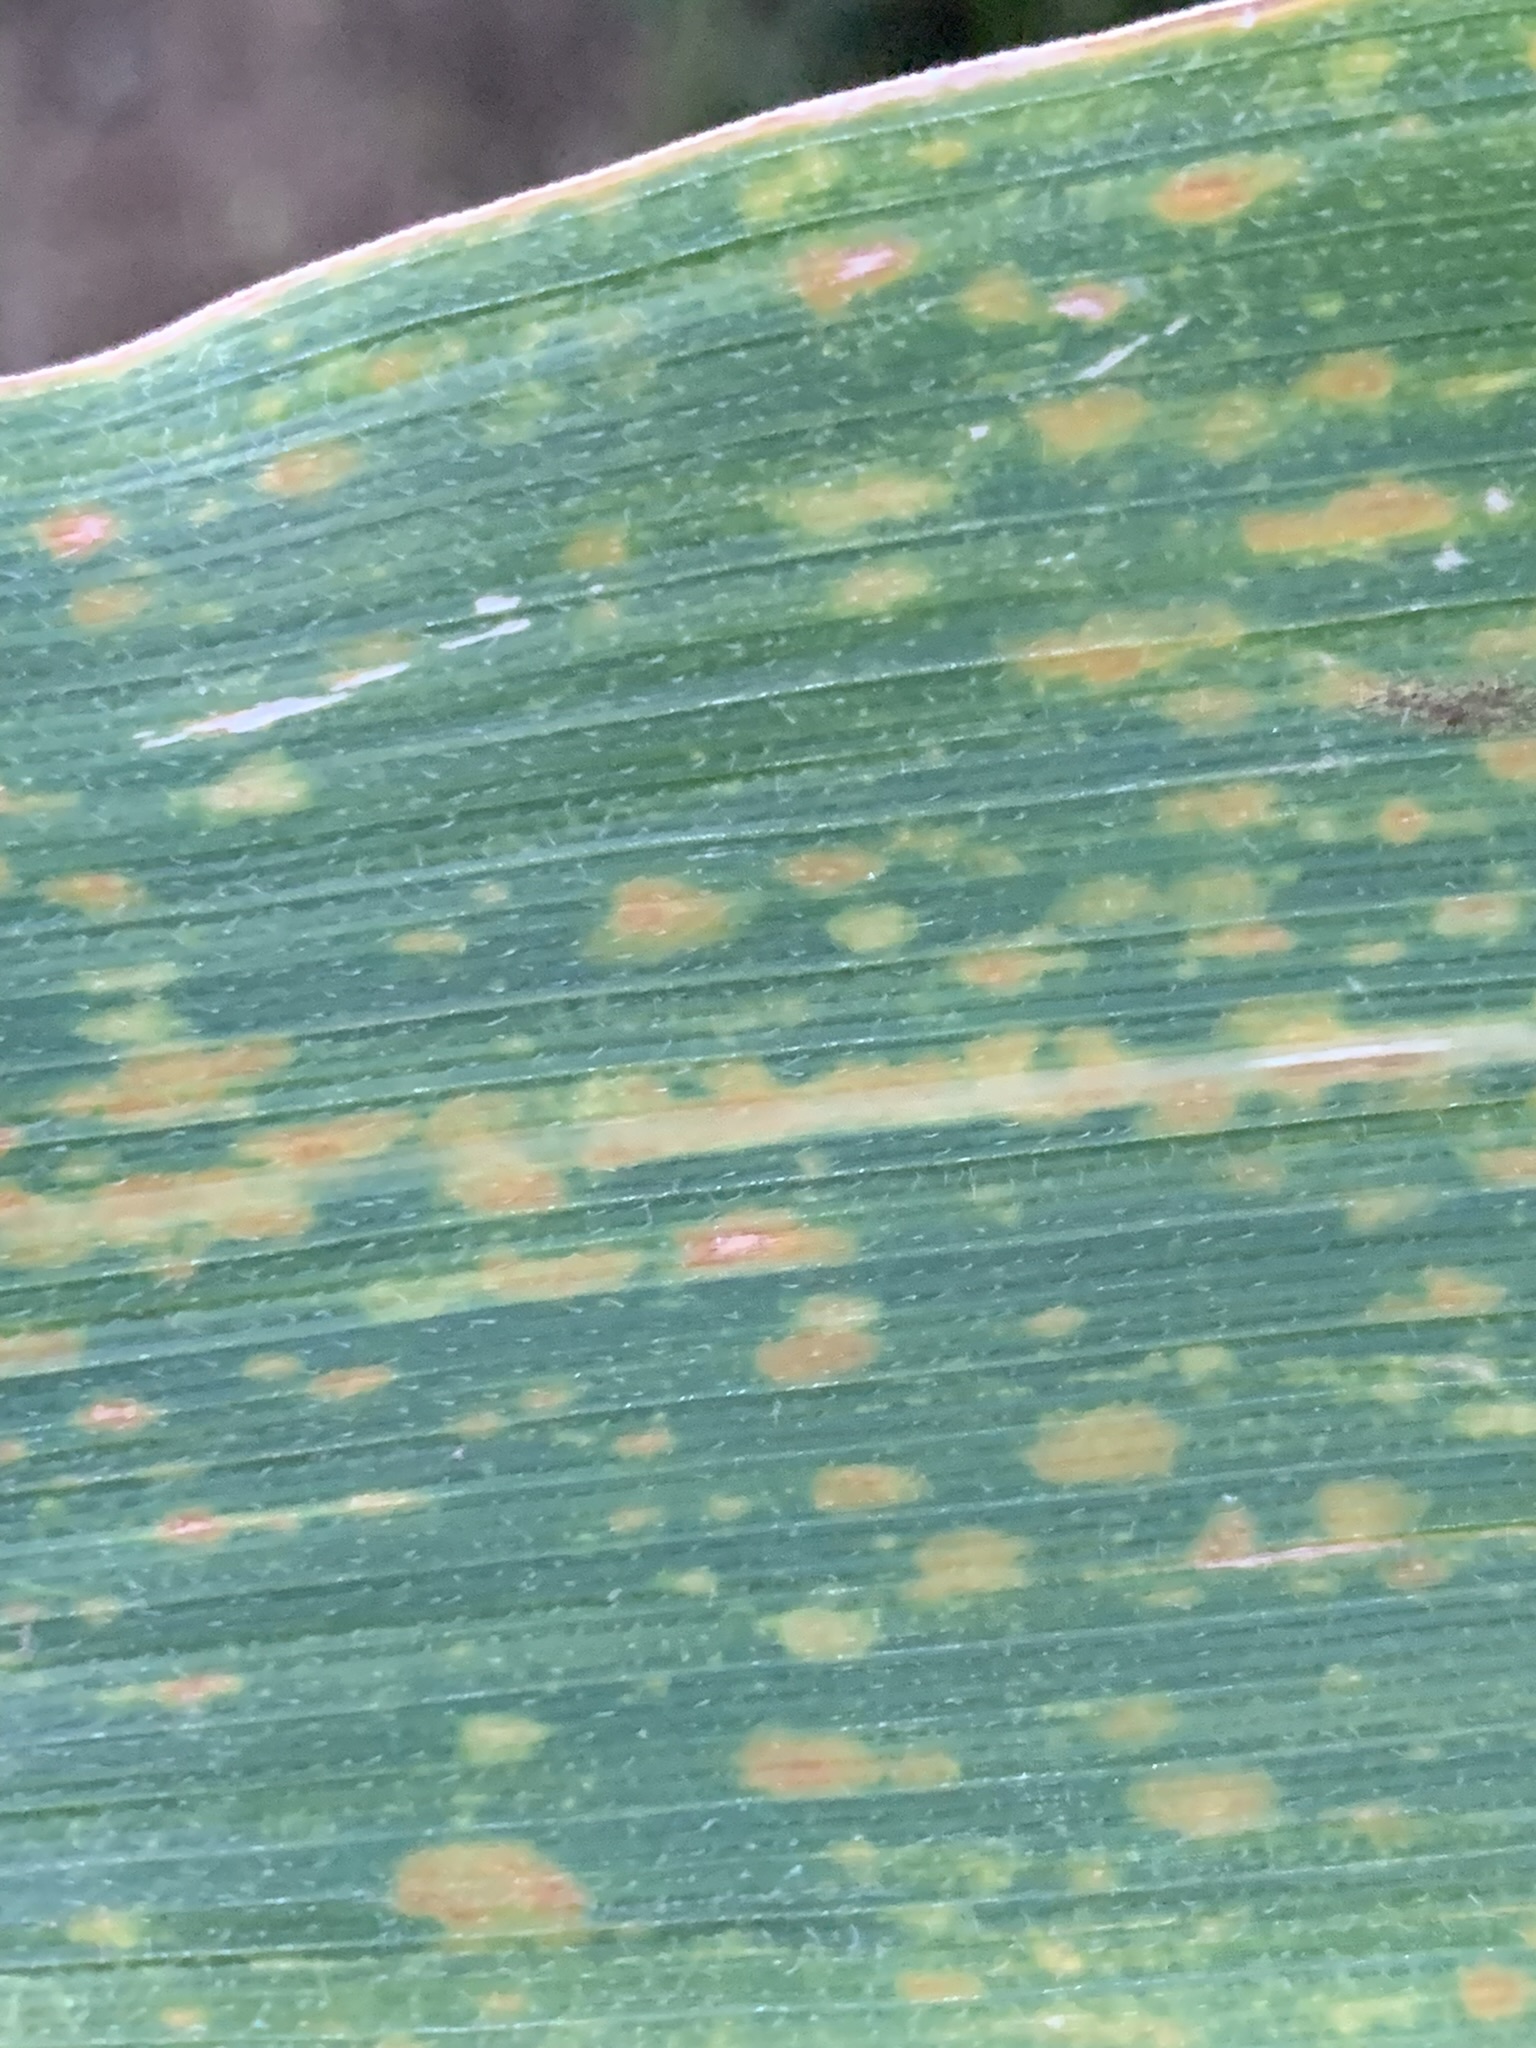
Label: MLN